David Mims (offensive tackle)

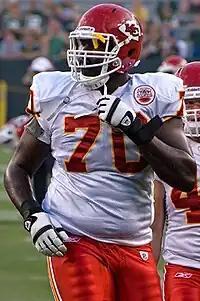
Mims with the Kansas City Chiefs in 2011

Mims was signed by the Kansas City Chiefs as an undrafted free agent following the 2011 NFL Draft on July 26, 2011. Mims was waived on September 3 during final roster cuts. After clearing waivers, he was signed to the Chiefs' practice squad on September 4. He was promoted to the active roster on November 29.